Red-figure pottery

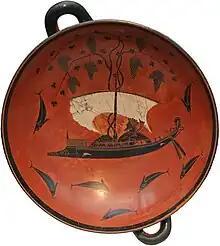
Dionysos on a boat, black-figure "kylix" by Exekias, "circa" 530 BC. Munich: Staatliche Antikensammlungen

Black-figure vase painting had been developed in Corinth in the 7th century BC and quickly became the dominant style of pottery decoration throughout the Greek world and beyond. Although Corinth dominated the overall market, regional markets and centers of production did develop. Initially, Athens copied the Corinthian style, but it gradually came to rival and overcome the dominance of Corinth. Attic artists developed the style to an unprecedented quality, reaching the apex of their creative possibilities in the second third of the 6th century BC. Exekias, active around 530 BC, can be seen as the most important representative of the black-figure style.